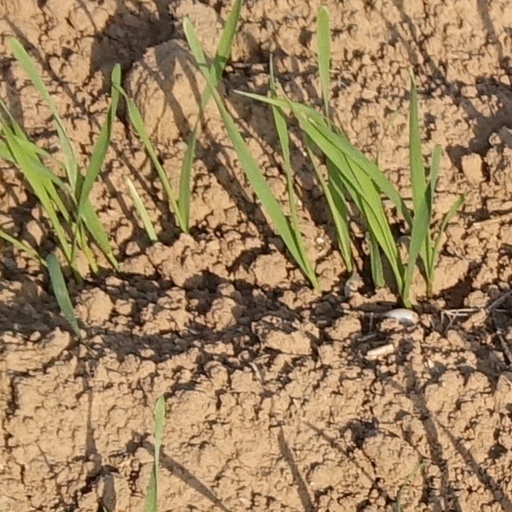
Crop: wheat